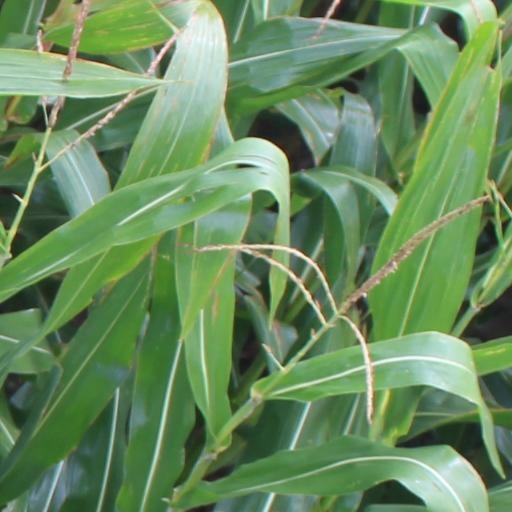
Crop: maize; corn